Kalev Kallemets

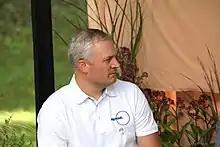
Kalev Kallemets at the Opinion Festival 2021 in Paide, Estonia

Kalev Kallemets (born 18 April 1979, Haapsalu) is an Estonian politician. He was a member of the Riigikogu, representing the Estonian Reform Party, from 2014 to 2015.